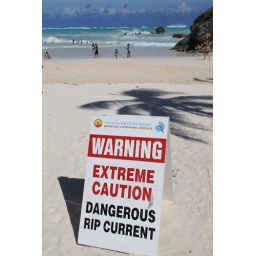
Many ignored this sign (including me). Waves at Horseshoe Bay beach in Bermuda caused by distant Hurricane Danielle.